Eddie Guardado

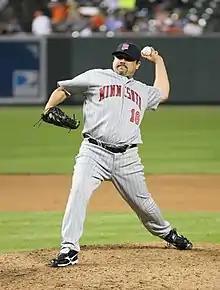
Guardado with the Minnesota Twins

Edward Adrian Guardado (born October 2, 1970) is an American former Major League Baseball relief pitcher and current bullpen coach. Guardado played in Major League Baseball (MLB) for the Minnesota Twins, Seattle Mariners, Cincinnati Reds, and the Texas Rangers (Two separate stints in and ). He was named as a bullpen coach for the Twins in 2014.